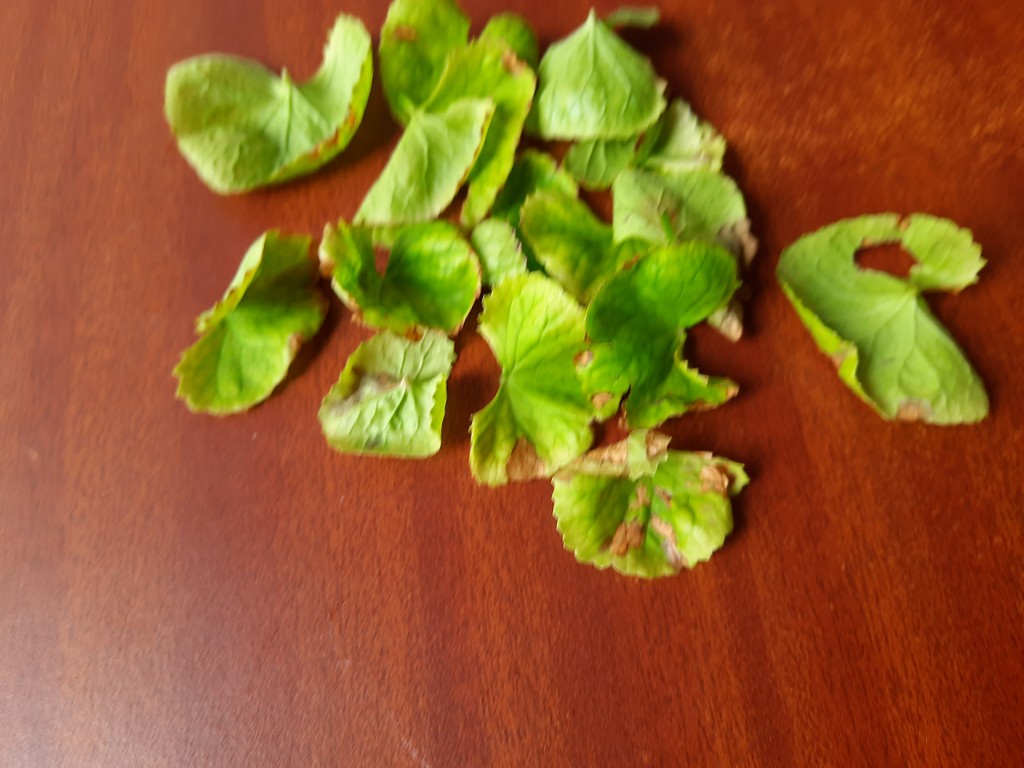
Label: Unhealthy